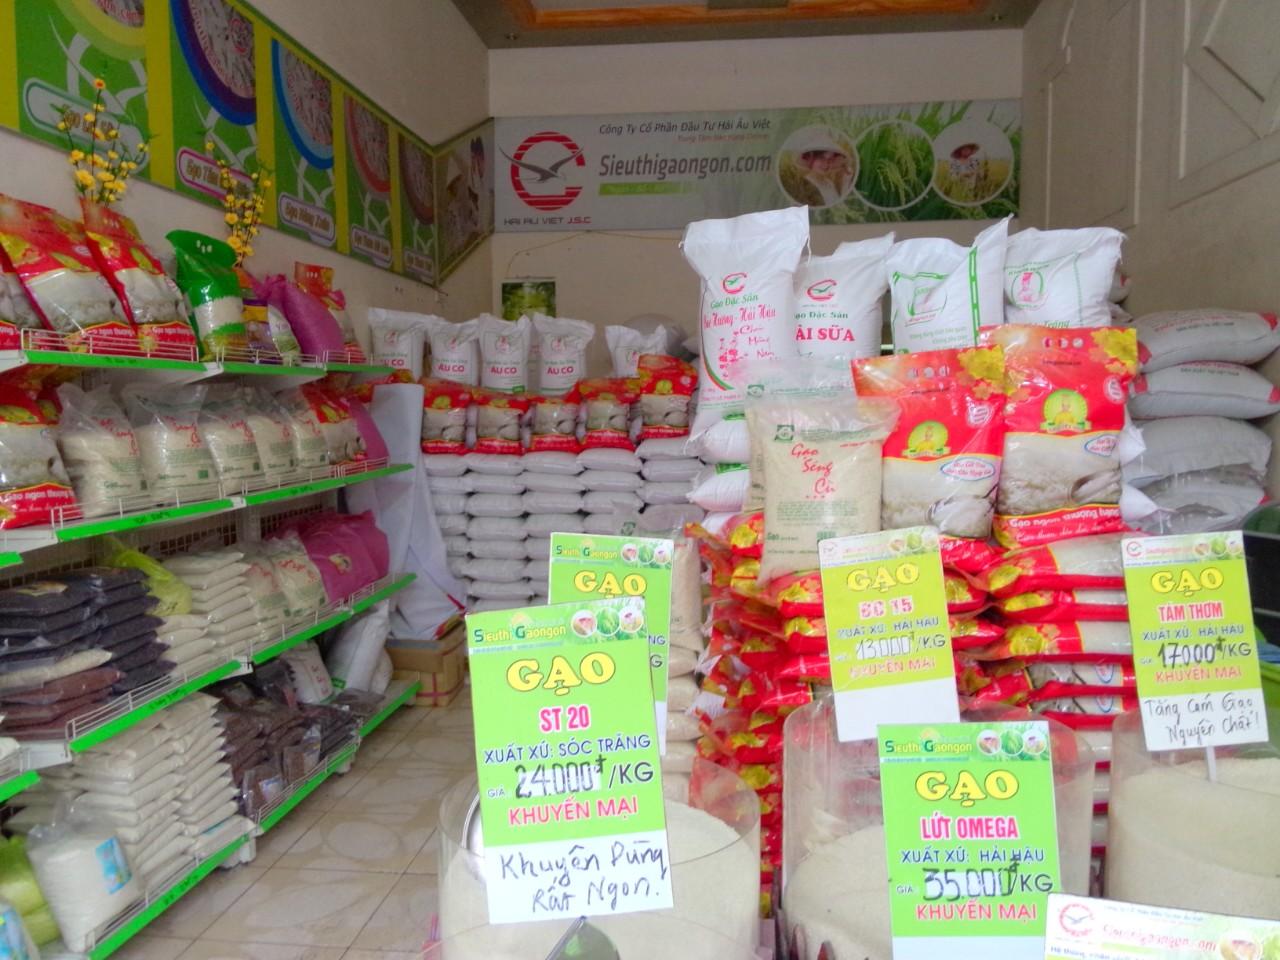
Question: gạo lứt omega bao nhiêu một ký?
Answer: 35 000